The X Tour (Christina Aguilera)

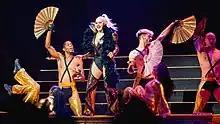
Aguilera performing at SSE Arena in London

Tickets for several shows were made available alongside the announcement, with the rest of the tickets for the nine announced shows going on sale that same week, Following the announcement, all 8,416 tickets for the tour's second show at the Sportpaleis in Antwerp, Belgium sold out. After conclusion of the first nine shows on July 23, 2019, Aguilera returned to Las Vegas to continue her residency, Christina Aguilera: The Xperience.